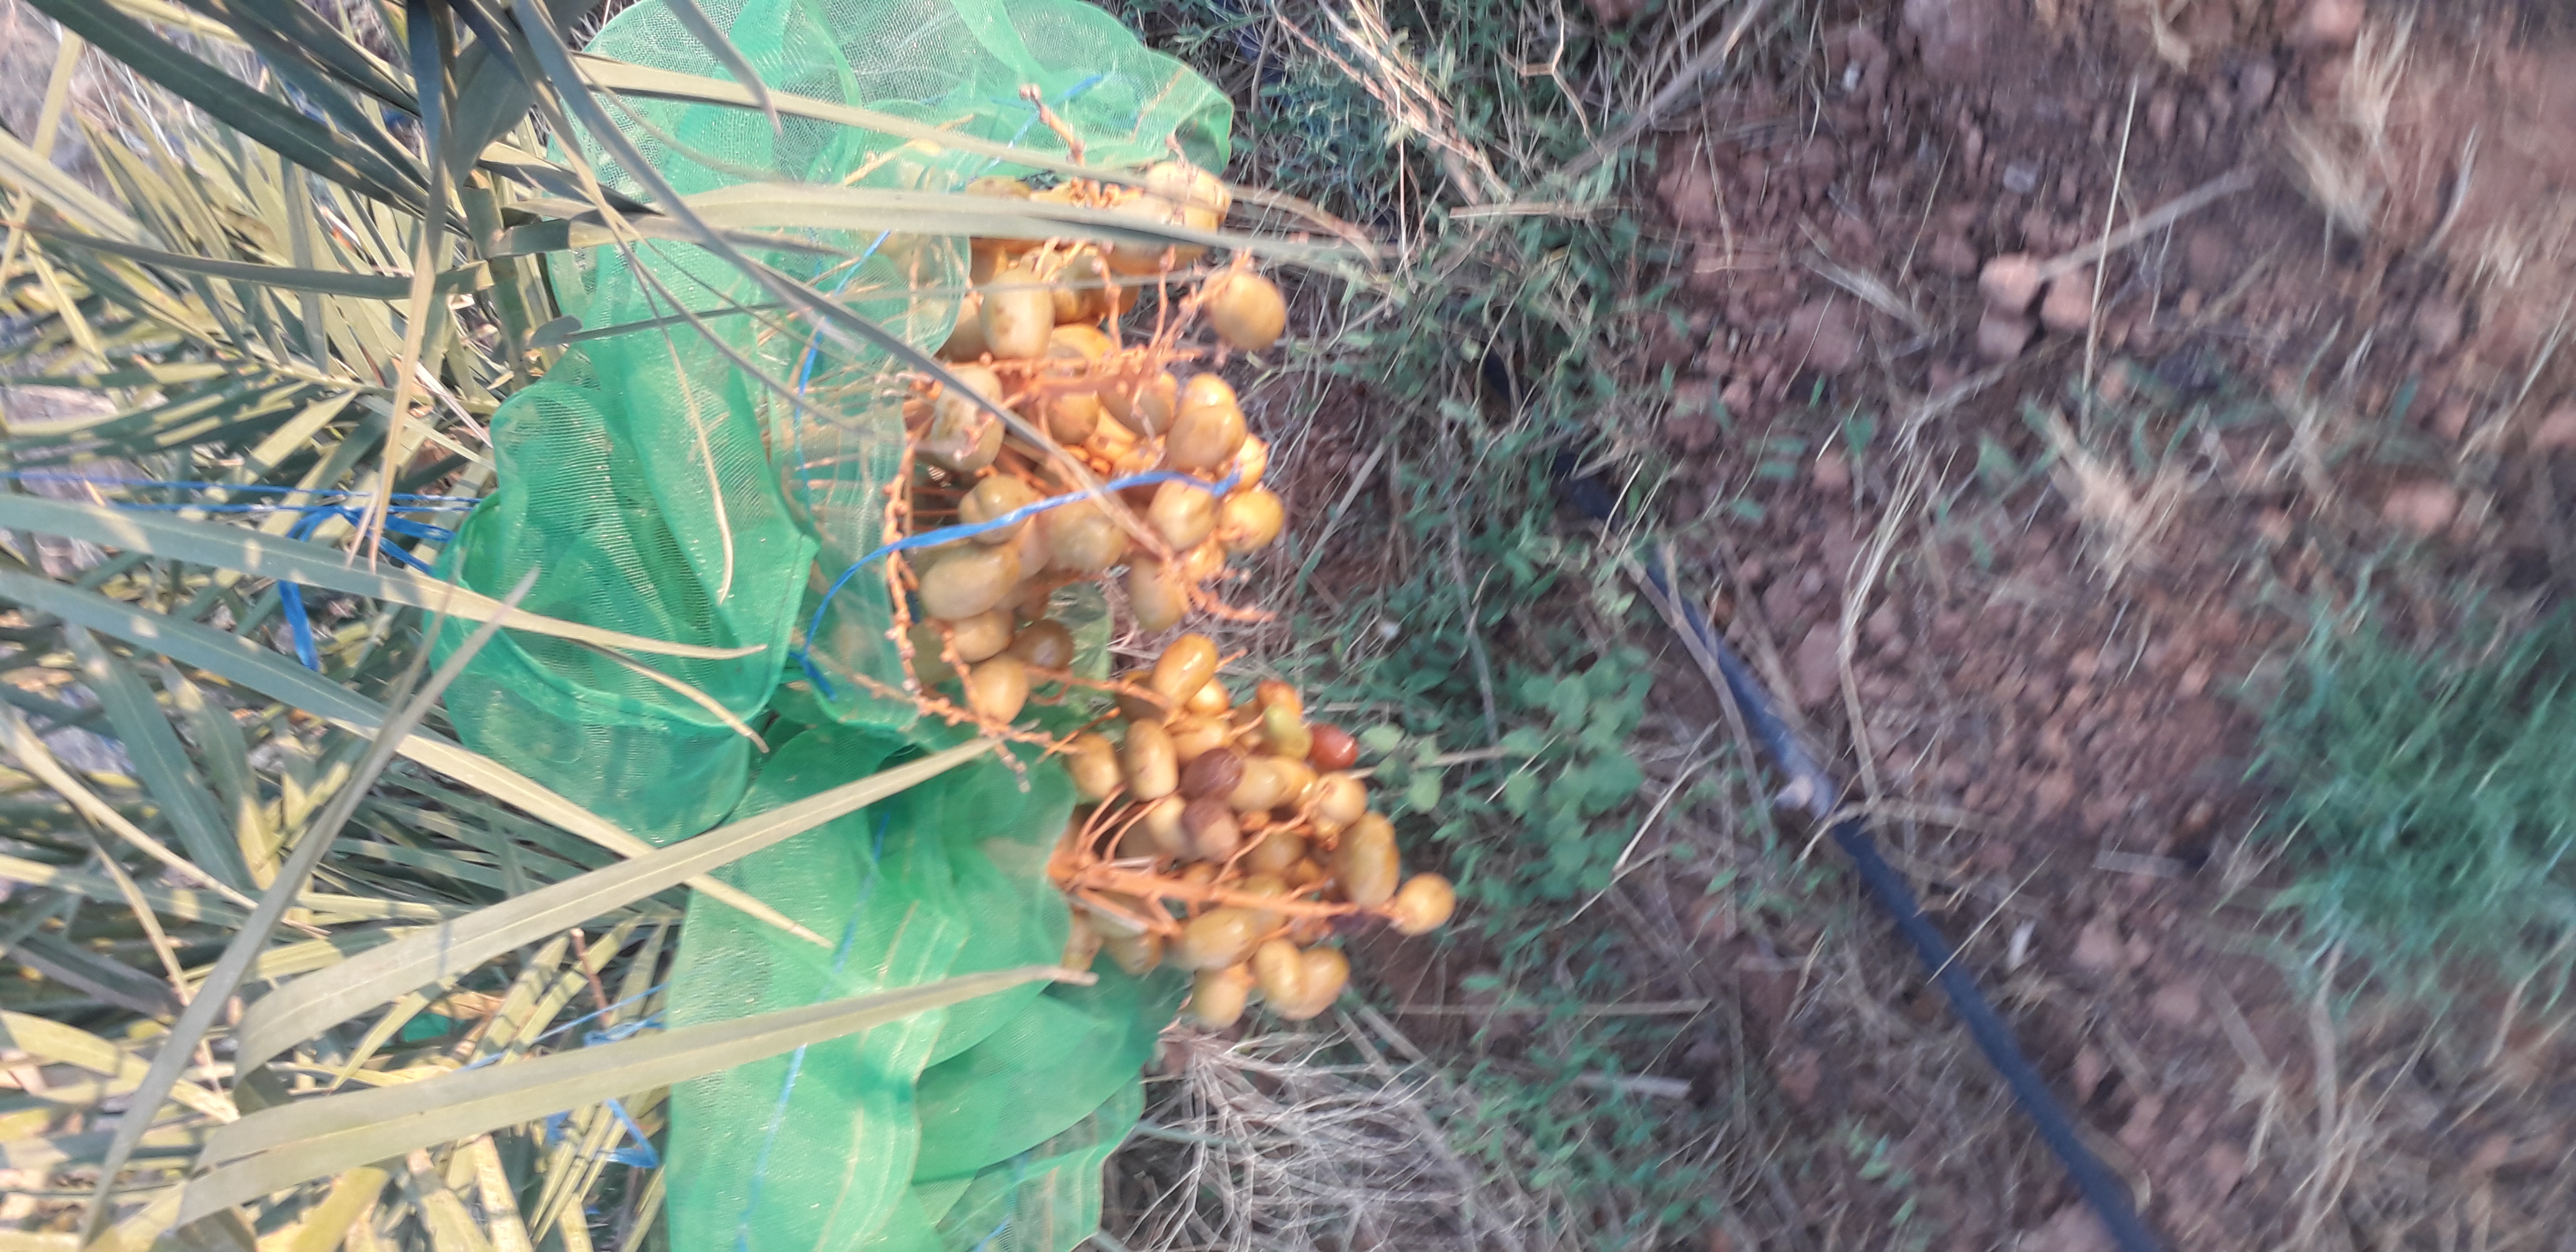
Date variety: Boufagous